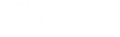
Conté à Paris Carré Colour Crayon - White B (2456 / B)
Conté à Paris Carré Colour Crayon - White B (2456 / B)
Brand: Conte a Paris
Category: Office Supplies > Office Instruments > Writing & Drawing Instruments > Art Charcoals > Conté Charcoals